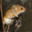
Label: mouse